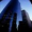
Label: skyscraper